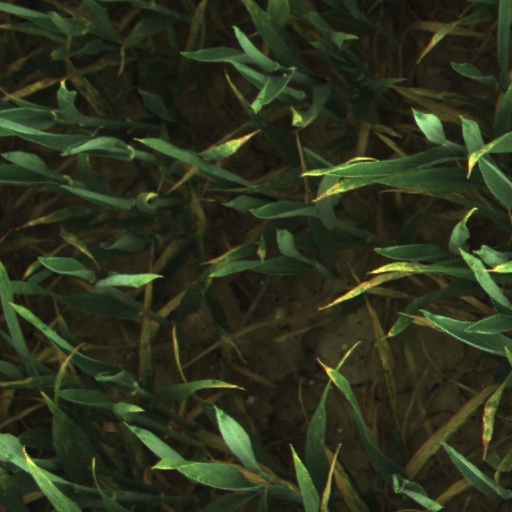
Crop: wheat